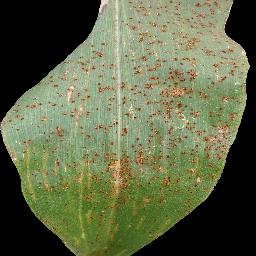
Label: Corn_(Maize)___Common_Rust